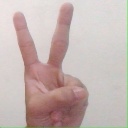
अक्षर: क